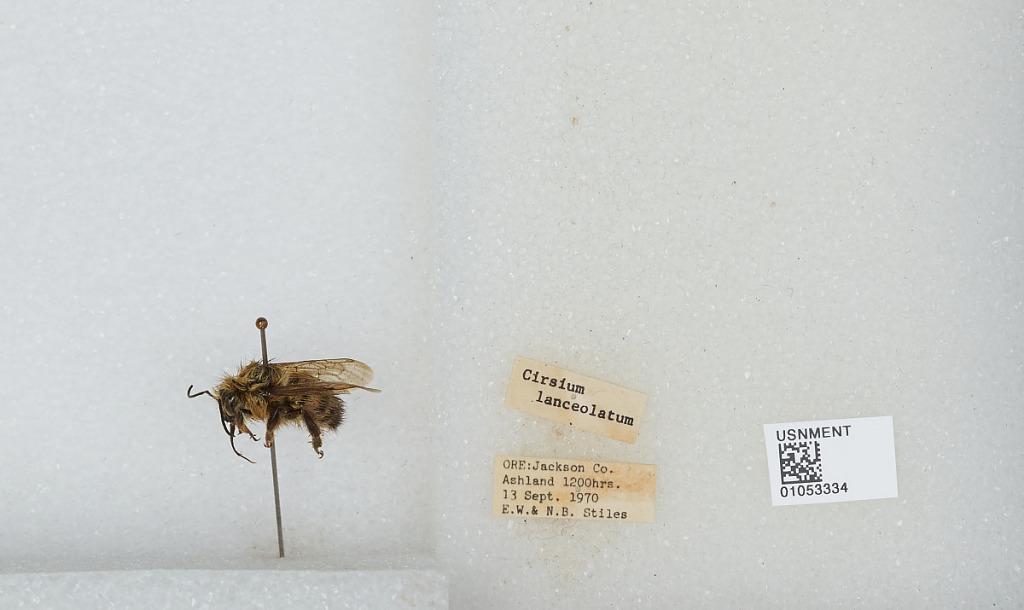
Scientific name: Bombus sp.
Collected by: E. Stiles & N. Stiles
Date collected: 1970-9-13
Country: United States
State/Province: Oregon
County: Jackson
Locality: Ashland
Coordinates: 42.1914, -122.701